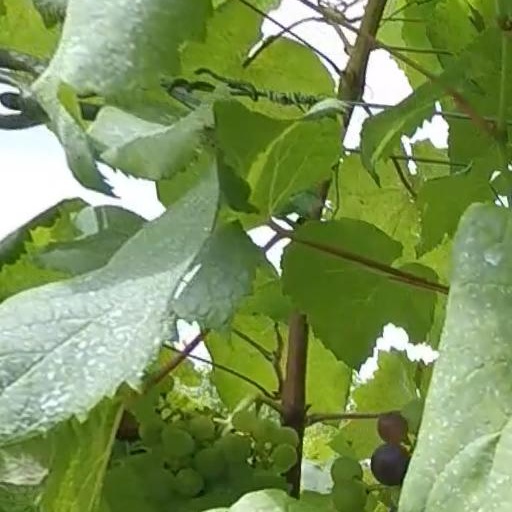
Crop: grape